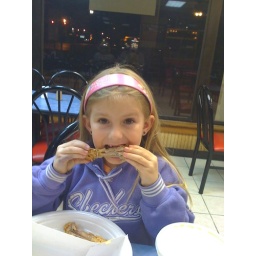
A chicken eating kind of girl! Taken at Church's Chicken in Conroe.